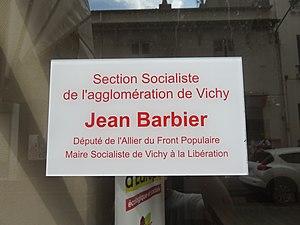
Local de la section socialiste de l'agglomération de Vichy, au 36 rue Salignat à Vichy (Allier, France). Ce local est nommé en l'honneur de Jean Barbier, ancien député-maire socialiste de la ville.
Jean Barbier, né le 23 décembre 1892 à La Verpillière et mort le 28 janvier 1979 à Nice, est un homme politique français. Instituteur à Vichy engagé avec la Section française de l'Internationale ouvrière, il est élu député de l'Allier en mai 1936, mais démissionne dès septembre suivant. À la Libération de la France, il devient maire provisoire de Vichy, ne retrouvant pas de mandat par la suite.